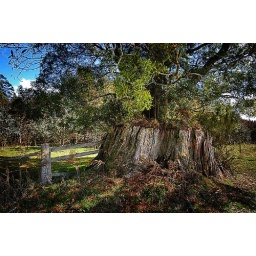
A tree grows out of a massive tree stump beside the road to Mawbanna.